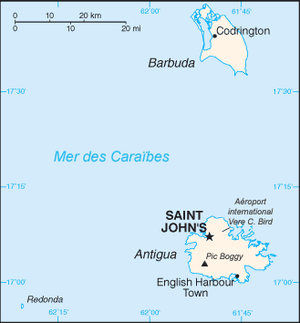
Carte d'fr:Antigua-et-Barbuda Source
Antigua-et-Barbuda ou Antigue-et-Barbude est un État des Antilles ayant pour capitale Saint John's, situé à une cinquantaine de kilomètres au nord de la Guadeloupe et au nord-est de l'île des Antilles britanniques de Montserrat, dans les Caraïbes. Cet État est composé de deux îles principales, Antigua, et Barbuda, ainsi que de quelques îles plus petites.
Le Sir Vivian Richards Stadium est un stade de cricket situé à North Sound dans la paroisse de Saint-George sur l'île d'Antigua. Construit pour la Coupe du monde 2007, il est inauguré cette même année. D'une capacité de dix mille places, il est occasionnellement utilisé par l'équipe des Indes occidentales. Il rencontre plusieurs problèmes au cours de ses premières années d'exploitation. Un test-match entre les Indes occidentales et l'Angleterre y est notamment interrompu en février 2009 après seulement dix balles jouées à cause de la présence de sable sur le terrain, susceptible de provoquer des blessures.